Iraq War order of battle, 2009

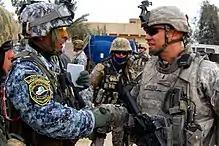
A U.S. Army officer from the 4th Infantry Division with an Iraqi policeman in January 2009.

Below is an estimated list of the major units deployed within the Multi-National Force – Iraq and other United States military units that were operating in Iraq under the U.S. Central Command (USCENTCOM) in 2009, during the Iraq War.